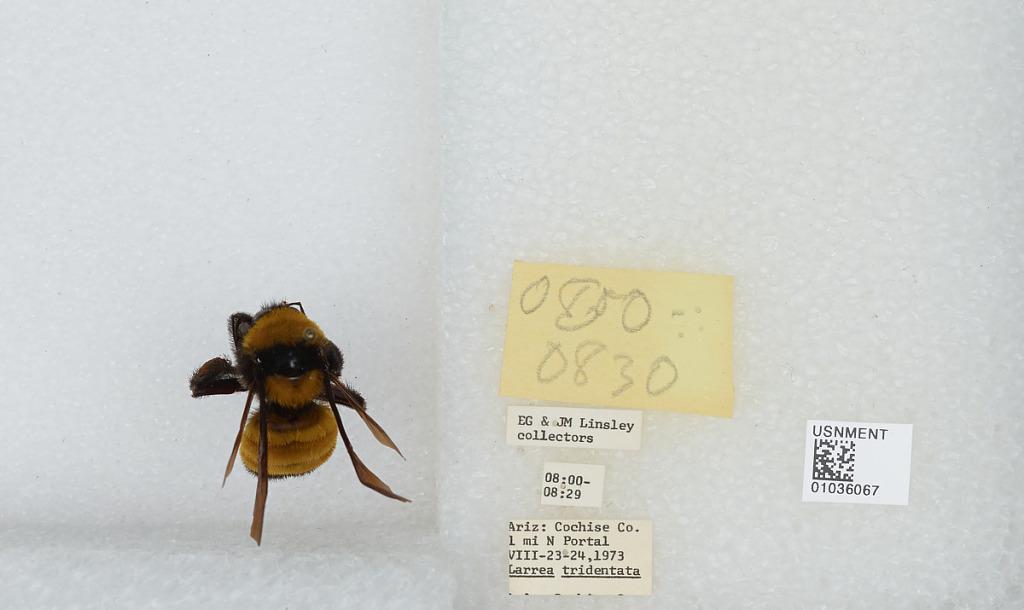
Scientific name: Bombus (Fervidobombus) sonorus Say
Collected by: E. Linsley & J. Linsley
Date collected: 1973-8-23
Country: United States
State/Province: Arizona
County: Cochise
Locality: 1 mile North of Portal
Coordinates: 31.9267, -109.141